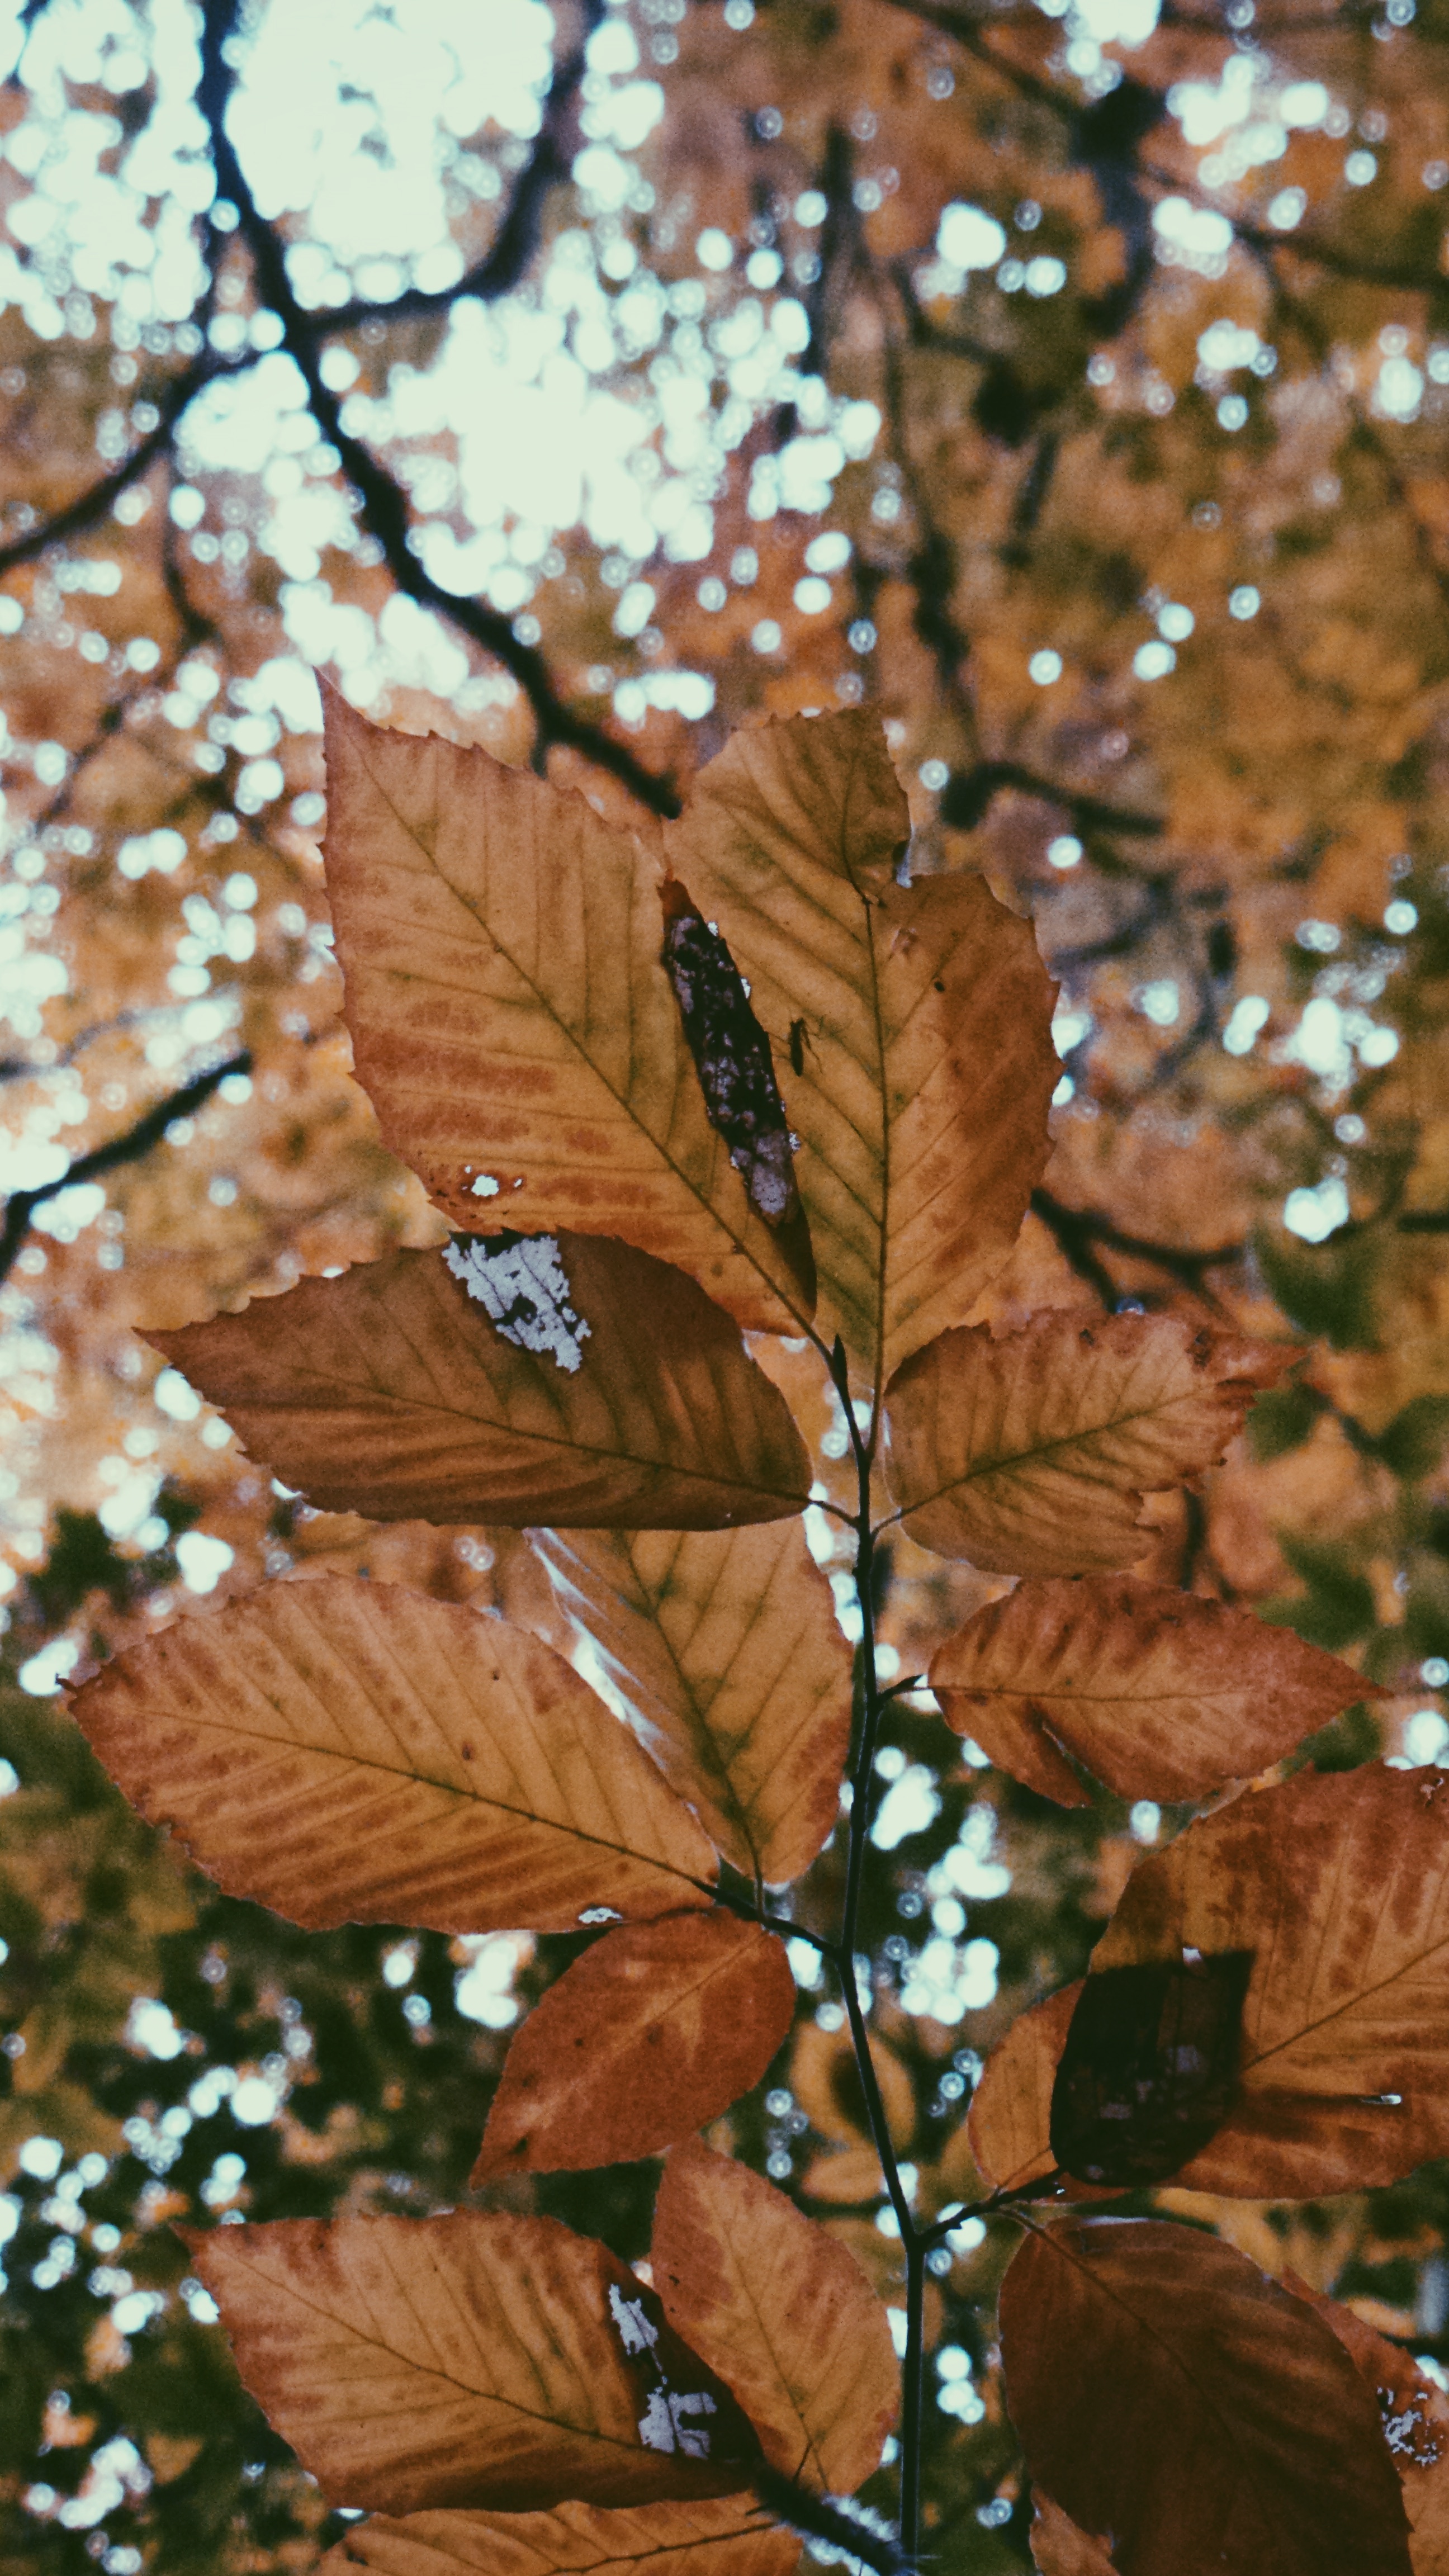
tree, nature, branch, blossom, plant, sunlight, leaf, flower, spring, autumn, botany, flora, season, flowering plant, woody plant